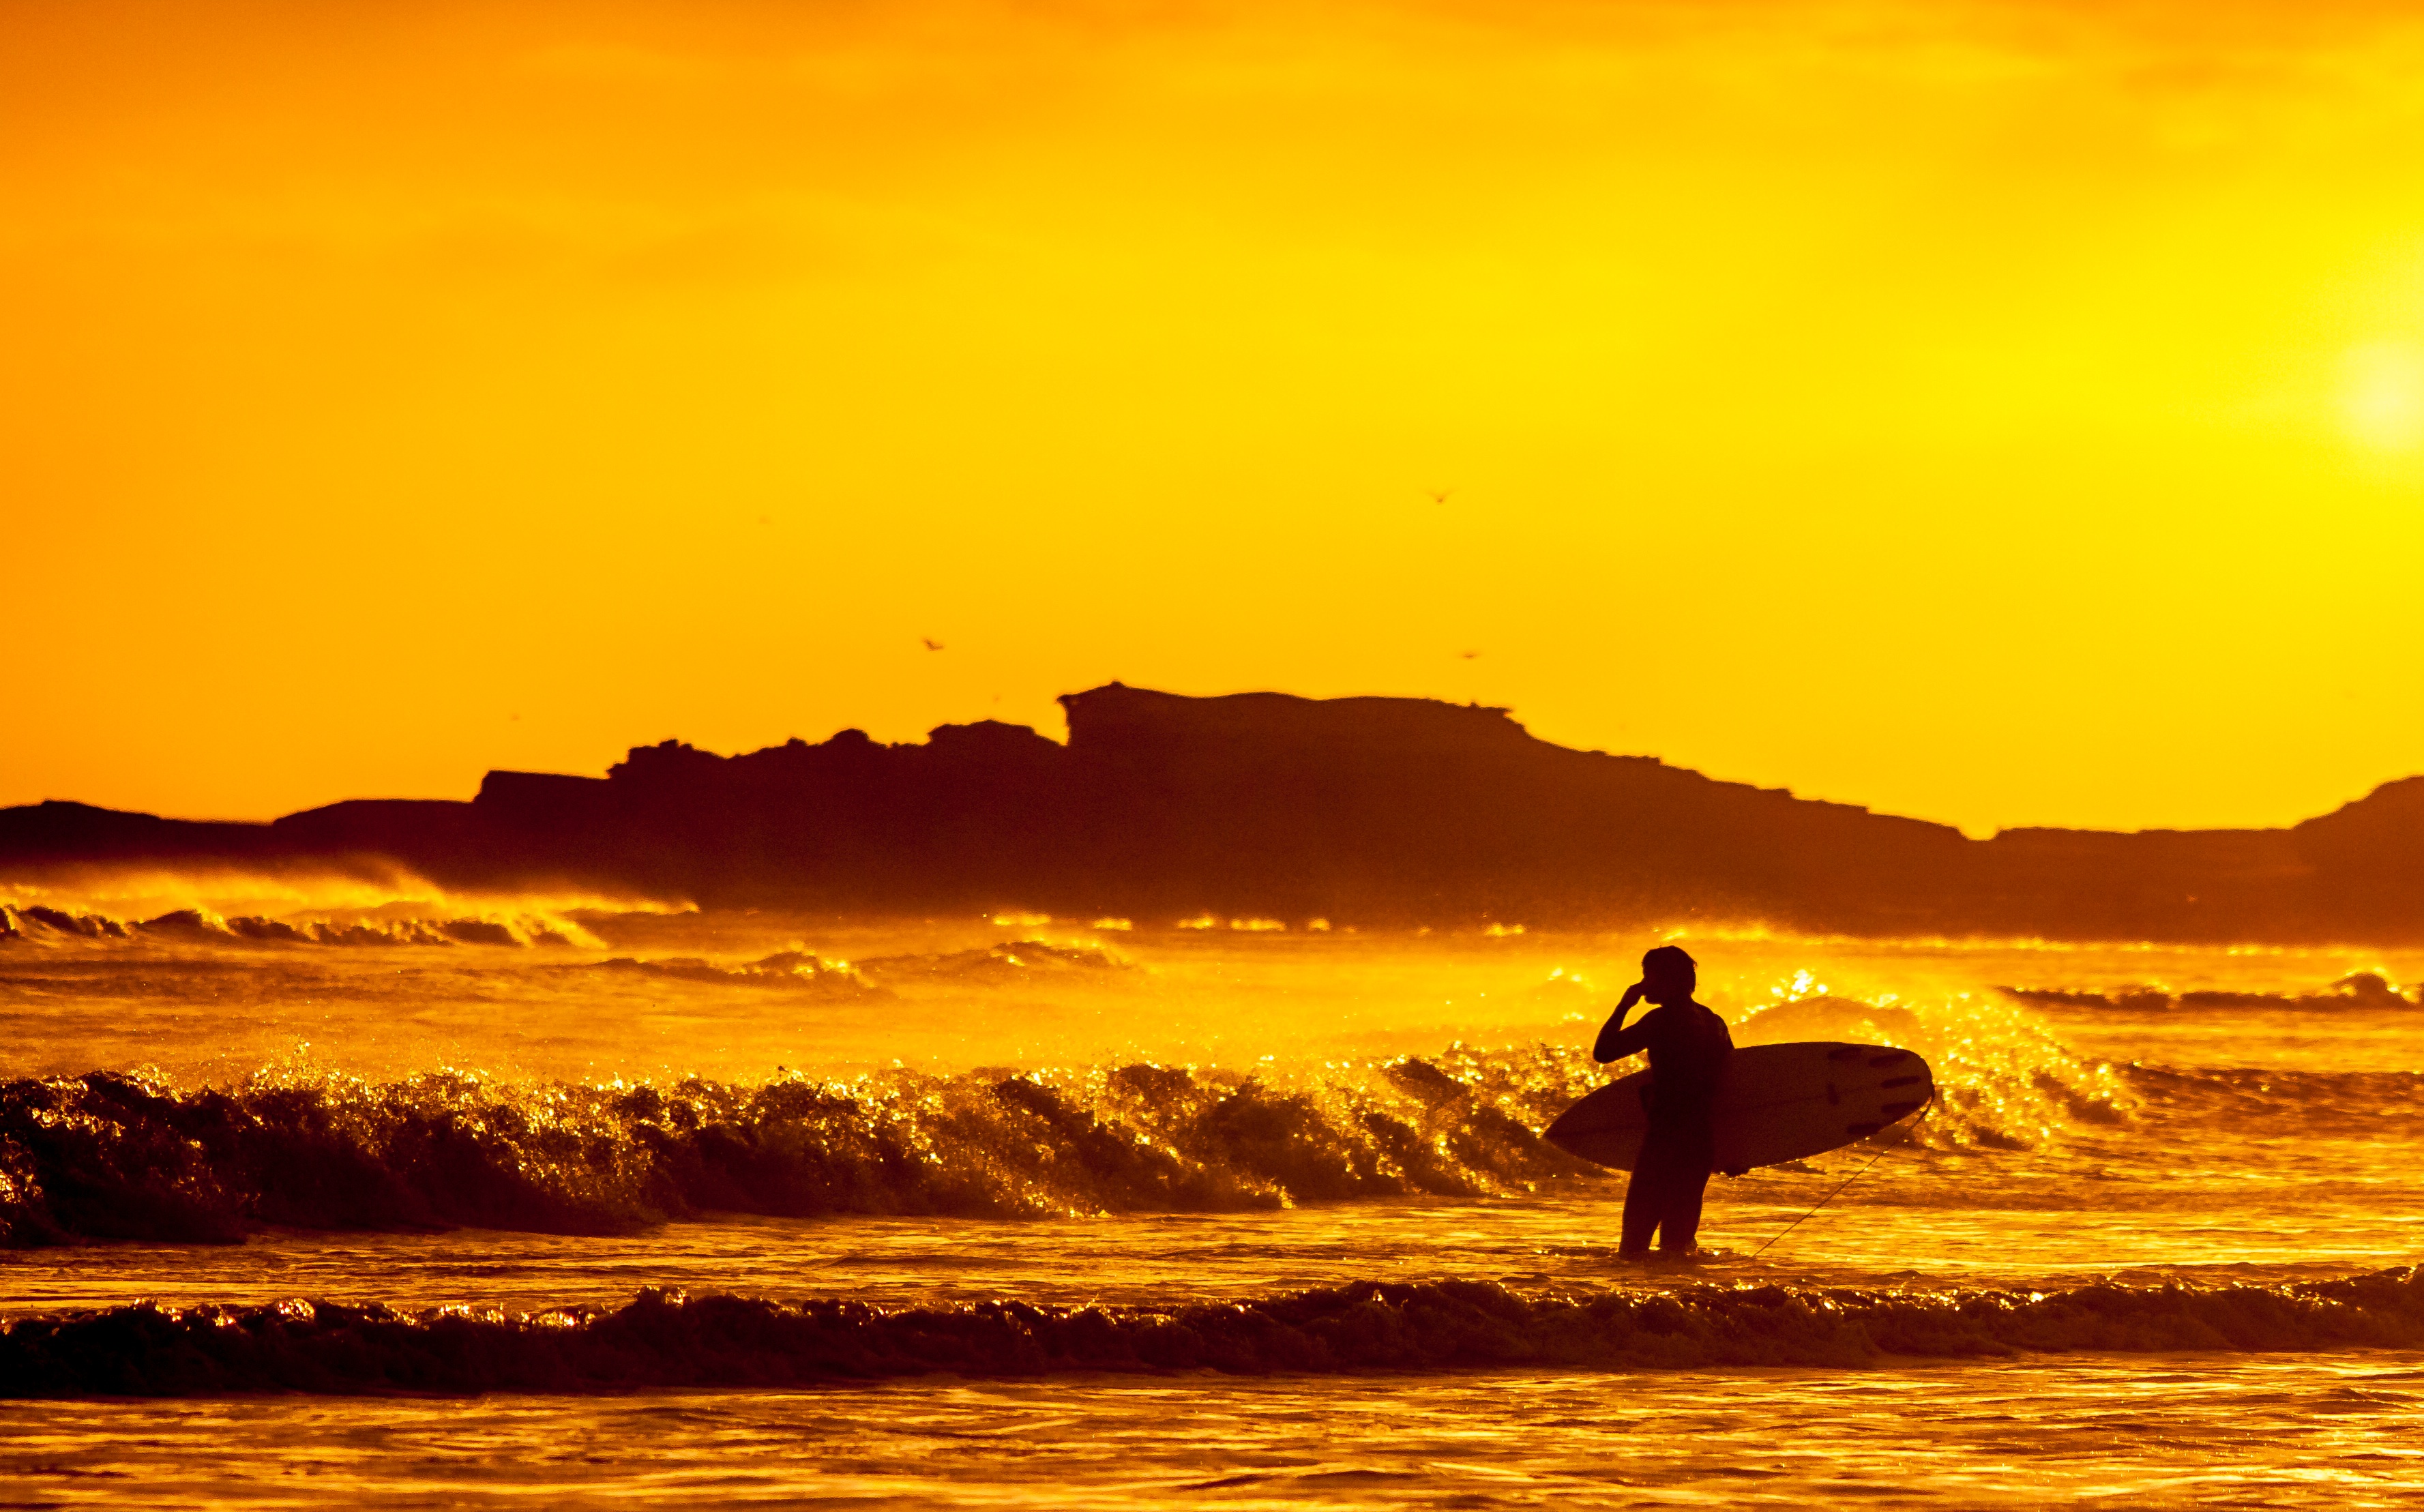
sea, coast, ocean, horizon, sunrise, sunset, morning, wave, dawn, surfer, dusk, orange, surfboard, afterglow, wind wave